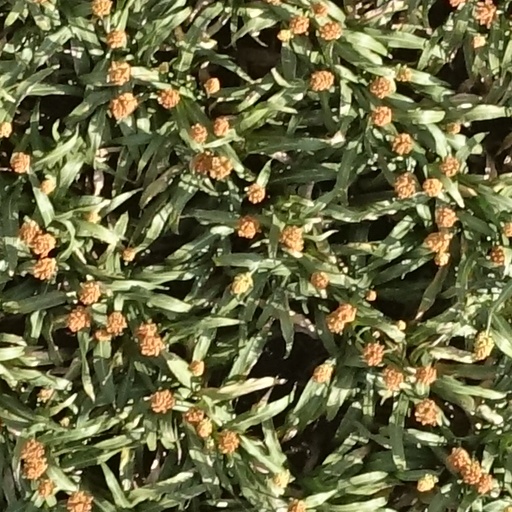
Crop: sorghum